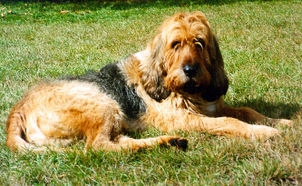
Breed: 217-n000014-otterhound